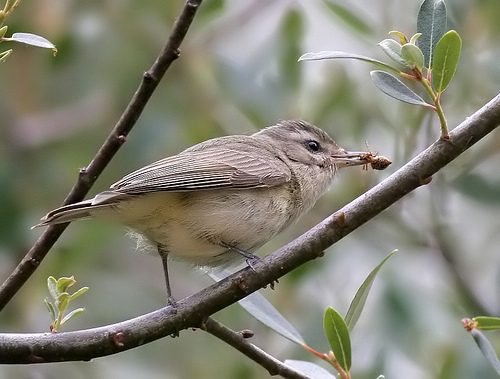
a light colored bird with black eyebrows and dark tarsi and feet.
this bird is brown with white on its belly and has a very short beak.
this is a bird with a white belly and a brown head and wing.
this bird has a speckled belly and breast with a short pointy bill.
small grey and brown bird with long black tarsus and medium brown beak
this bird has feathers that are grey and has a white body
this bird is brown in color, with a sharp beak.
it is a short, round, gray bird with a flat beak.
this small bird has a crown as well as a billthe bird has a small bill and a tan back and breast.
Species: Warbling Vireo